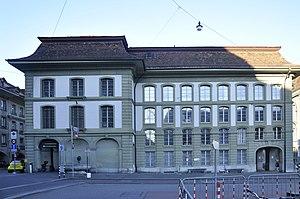
La Bibliothèque centrale de Berne fait partie des bibliothèques de l'Université de Berne. Elle possède environ 2,1 millions de volumes répartis sur 46 km de rayons.